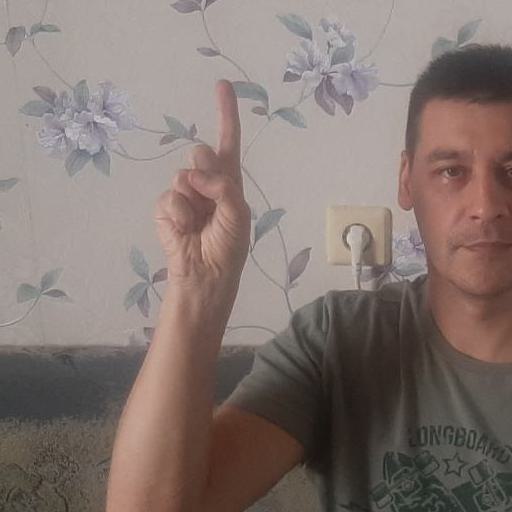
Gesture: one